Truman Balcony

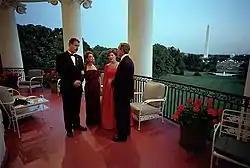
President George W. Bush entertaining Mexican President Vicente Fox on the Truman Balcony in September 2001

Truman's plans to build a balcony off the Yellow Oval Room were controversial.